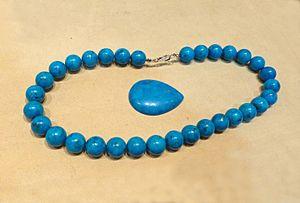
Bijoux en turquoise de Turquie (en vente à Uçhisar)